Vermont Sports Hall of Fame

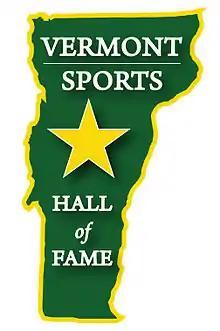

The Vermont Sports Hall of Fame is an athletics hall of fame in the U.S. state of Vermont. Above all, induction "is for accomplishments in sports and recreation that generate a great source of pride to the state." Launched as a project in 2011, the Hall of Fame inducted its inaugural class on November 17, 2012. Inductees include multiple Olympic athletes and medalists, professional sports hall of fame inductees, and historical contributors from the state of Vermont or one of its colleges and universities.